Guildhall

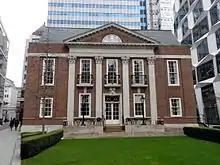
Girdler's Hall, the livery hall (guild hall) of the Worshipful Company of Girdlers in the City of London

A guildhall, also known as a guild hall or guild house, is a historical building originally used for tax collecting by municipalities or merchants in Europe, with many surviving today in Great Britain and the Low Countries. These buildings commonly become town halls and in some cases museums while retaining their original names.